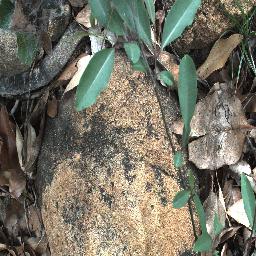
Label: rubber_vine